Commonwealth Secondary School

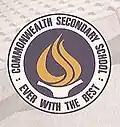
The CWSS Crest, designed by Miss Ruth Ng

Being a government secondary school, Commonwealth Secondary School offers three academic streams, namely the four-year Express course, as well as the Normal Course, comprising Normal (Academic) and Normal (Technical) academic tracks.